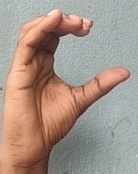
ASL sign: C